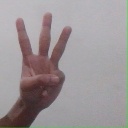
अक्षर: व